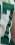
Number: 7